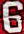
Number: 6